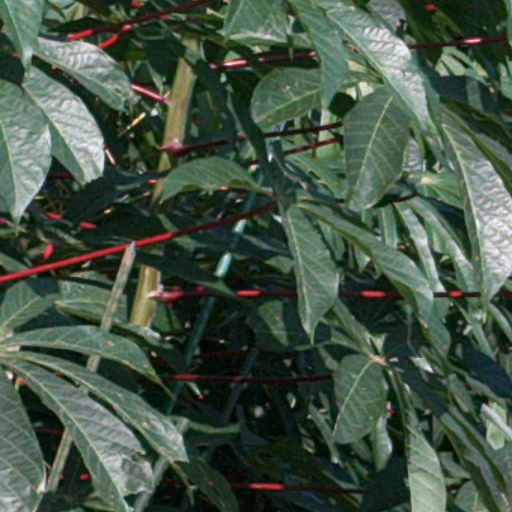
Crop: cassava